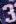
Number: 3